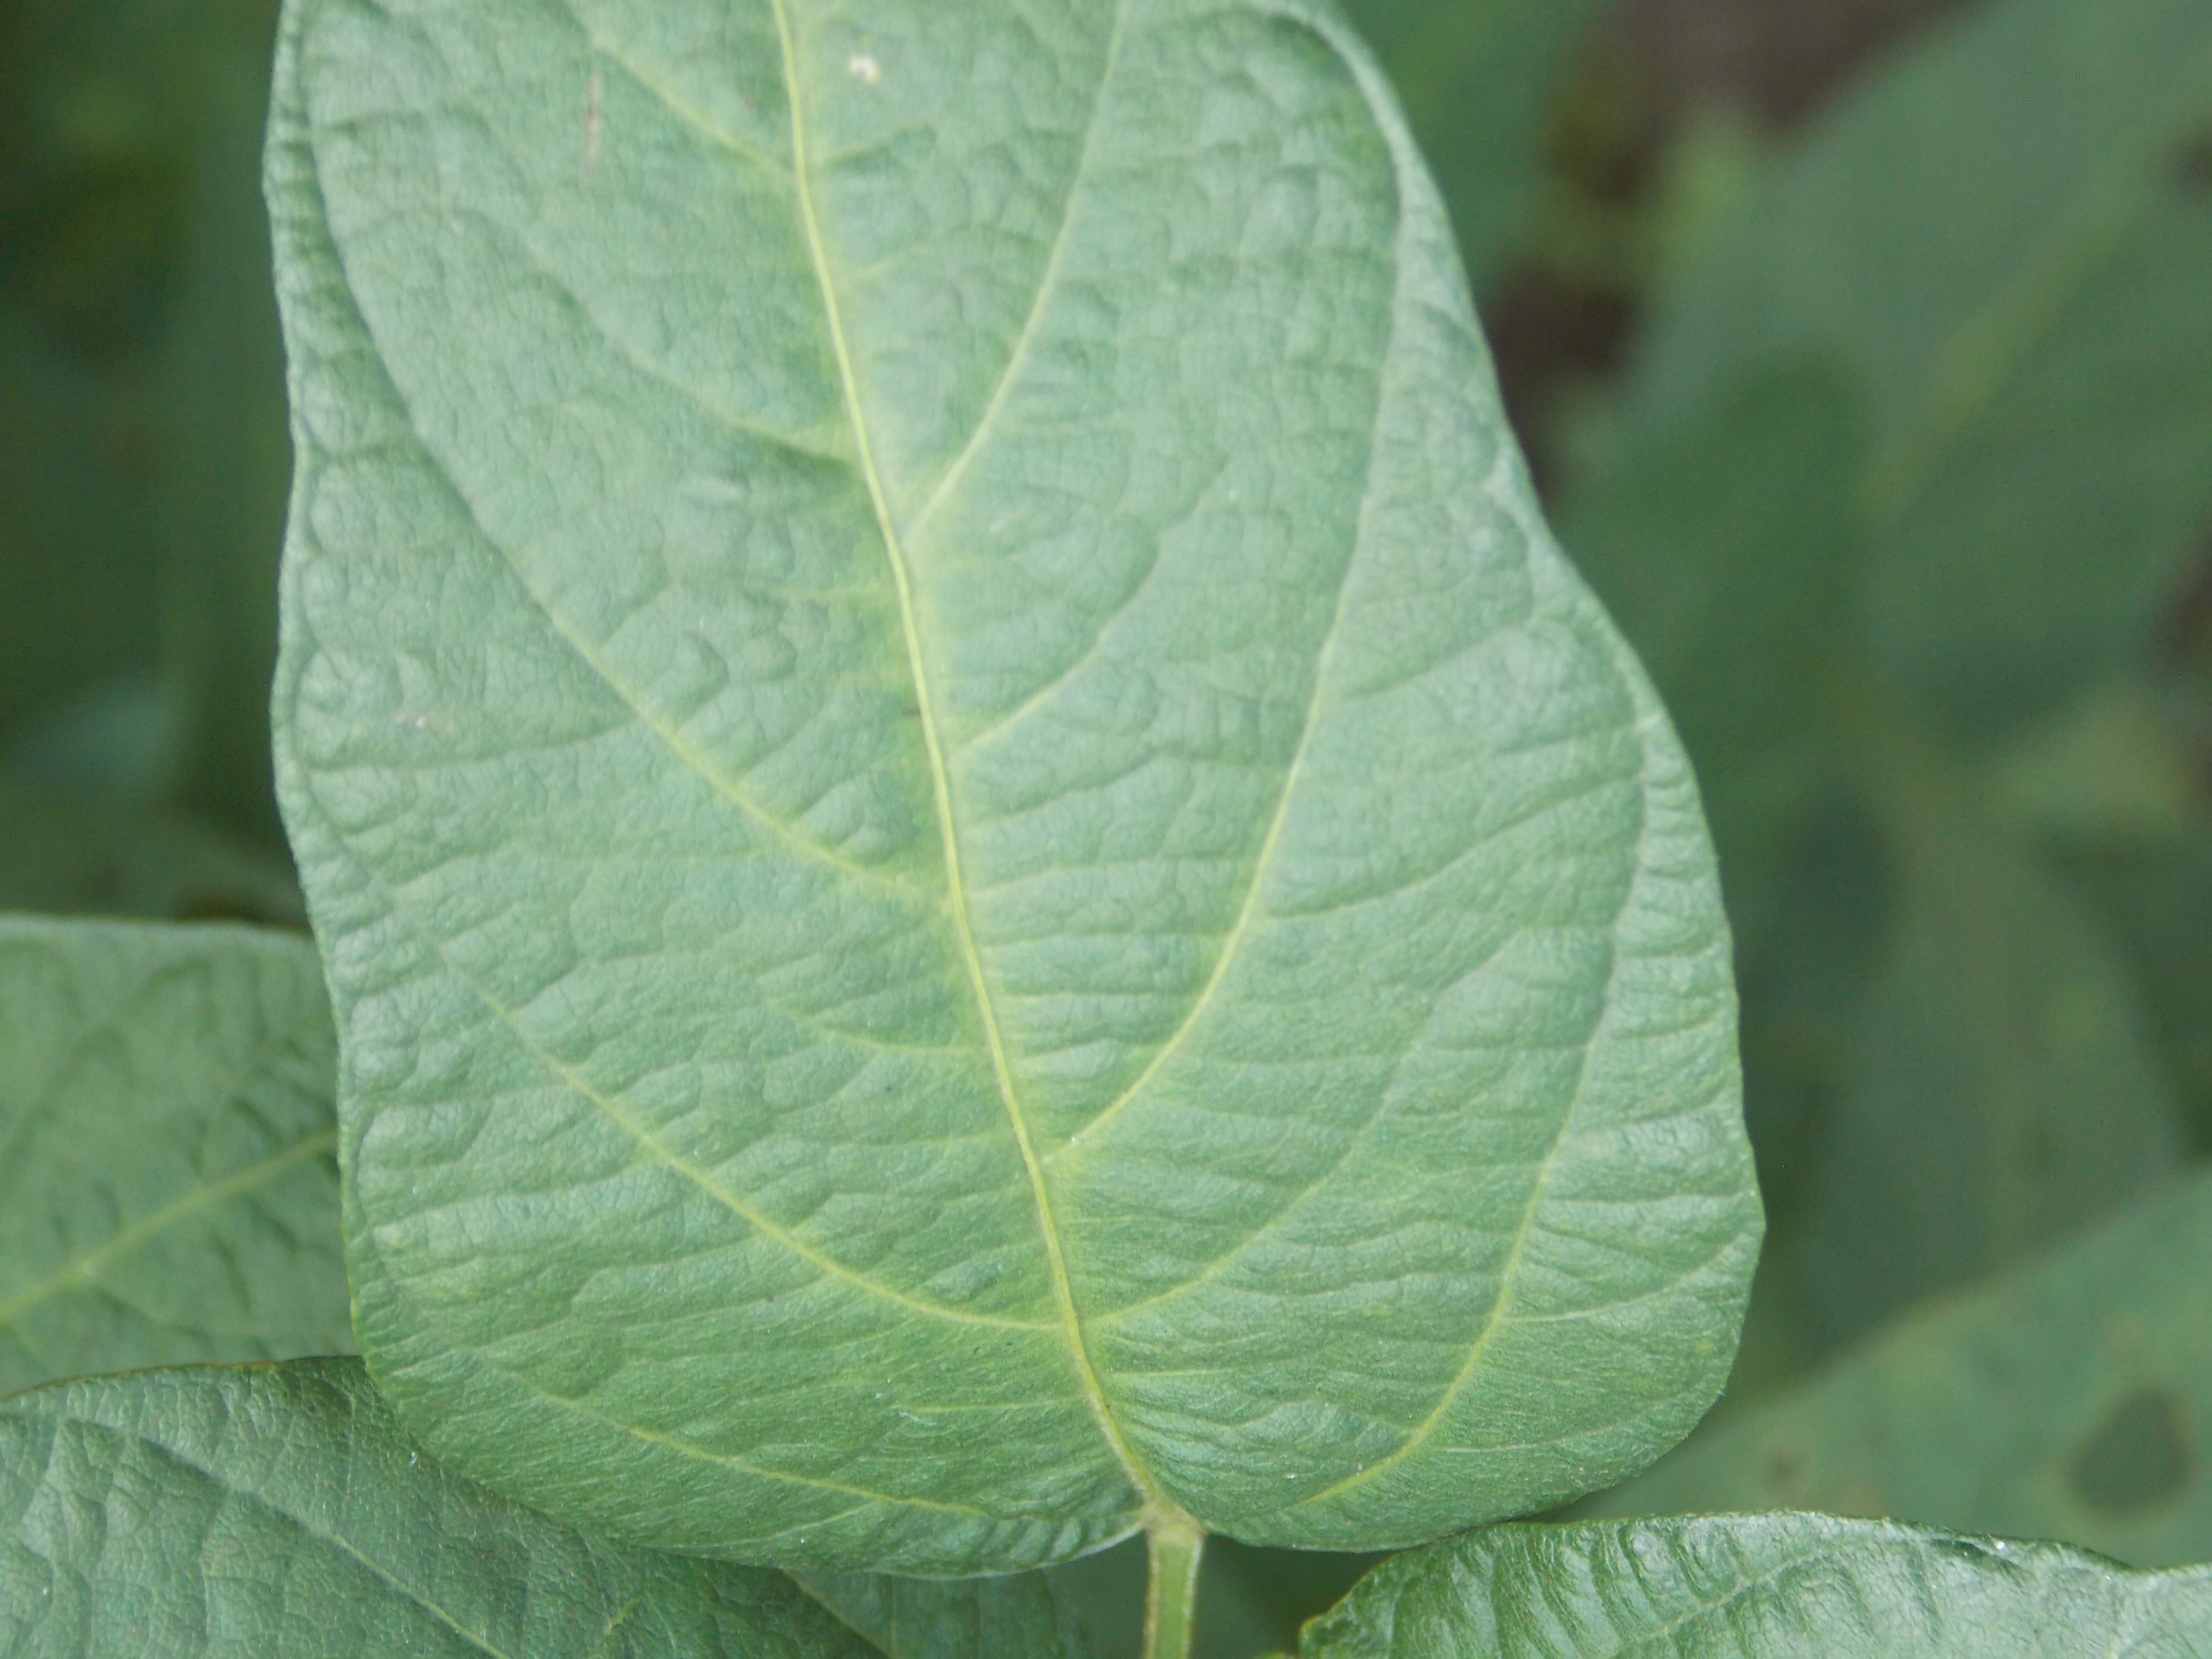
Label: Healthy